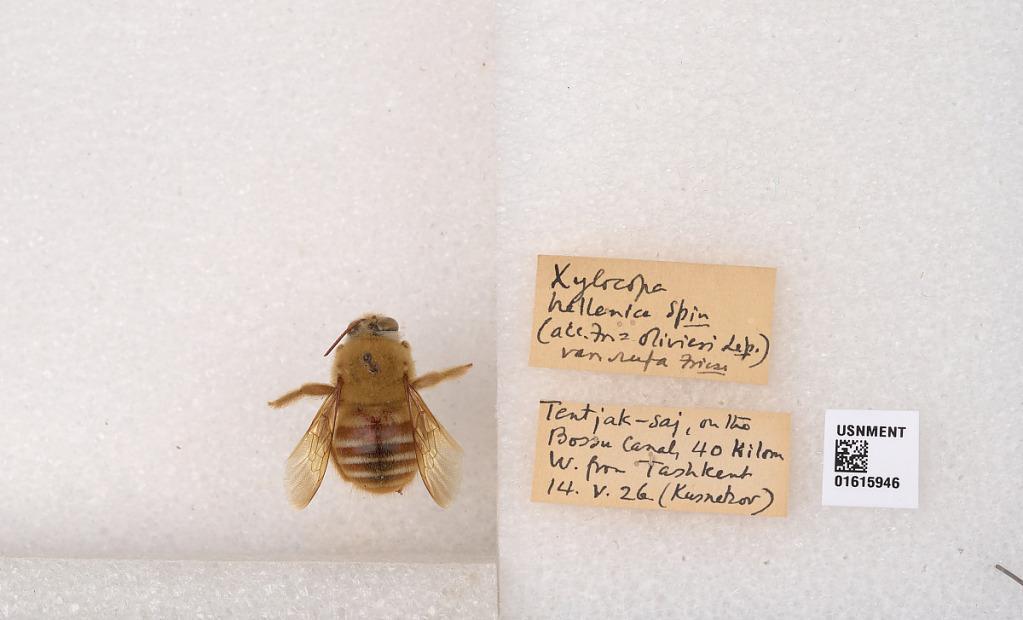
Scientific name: Xylocopa (Proxylocopa) przewalskyi Morawitz
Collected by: Kusnetzov
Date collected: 1926-5-14
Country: Uzbekistan
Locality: Tentjak-saj, on the Bossu Canal, 40 kilom W. from Tashkent